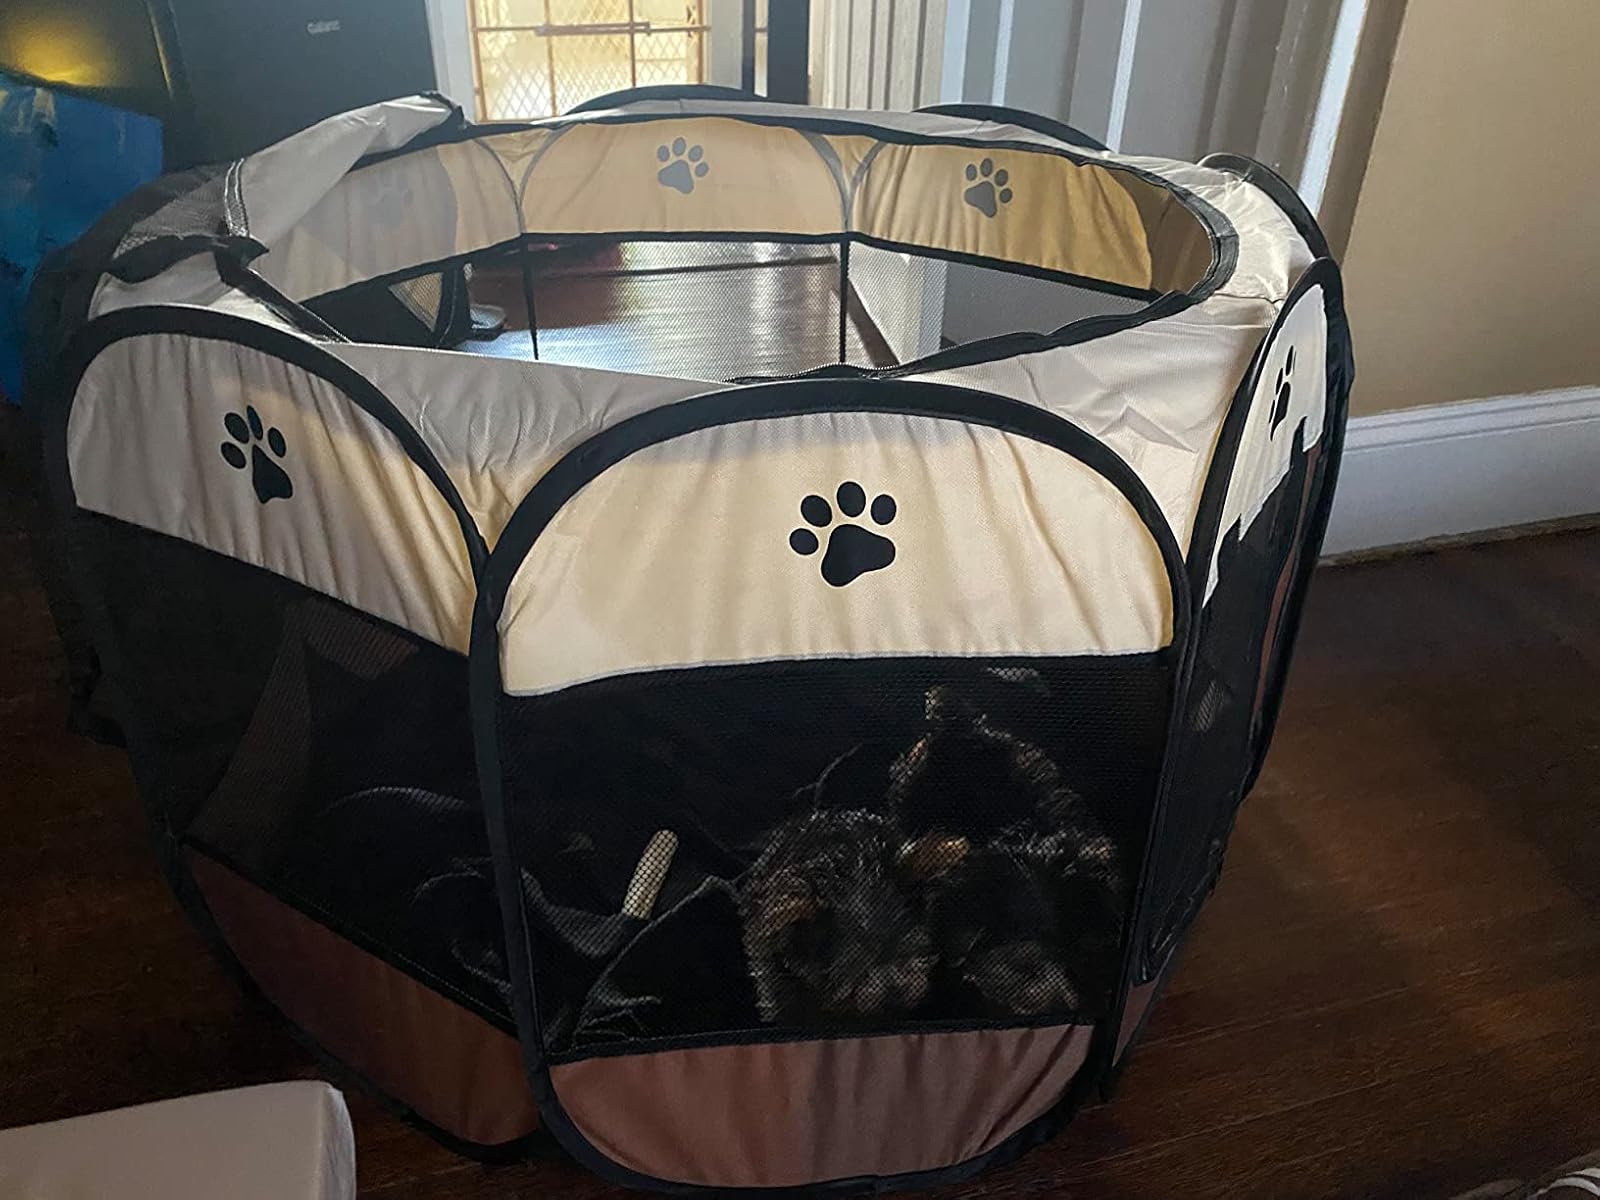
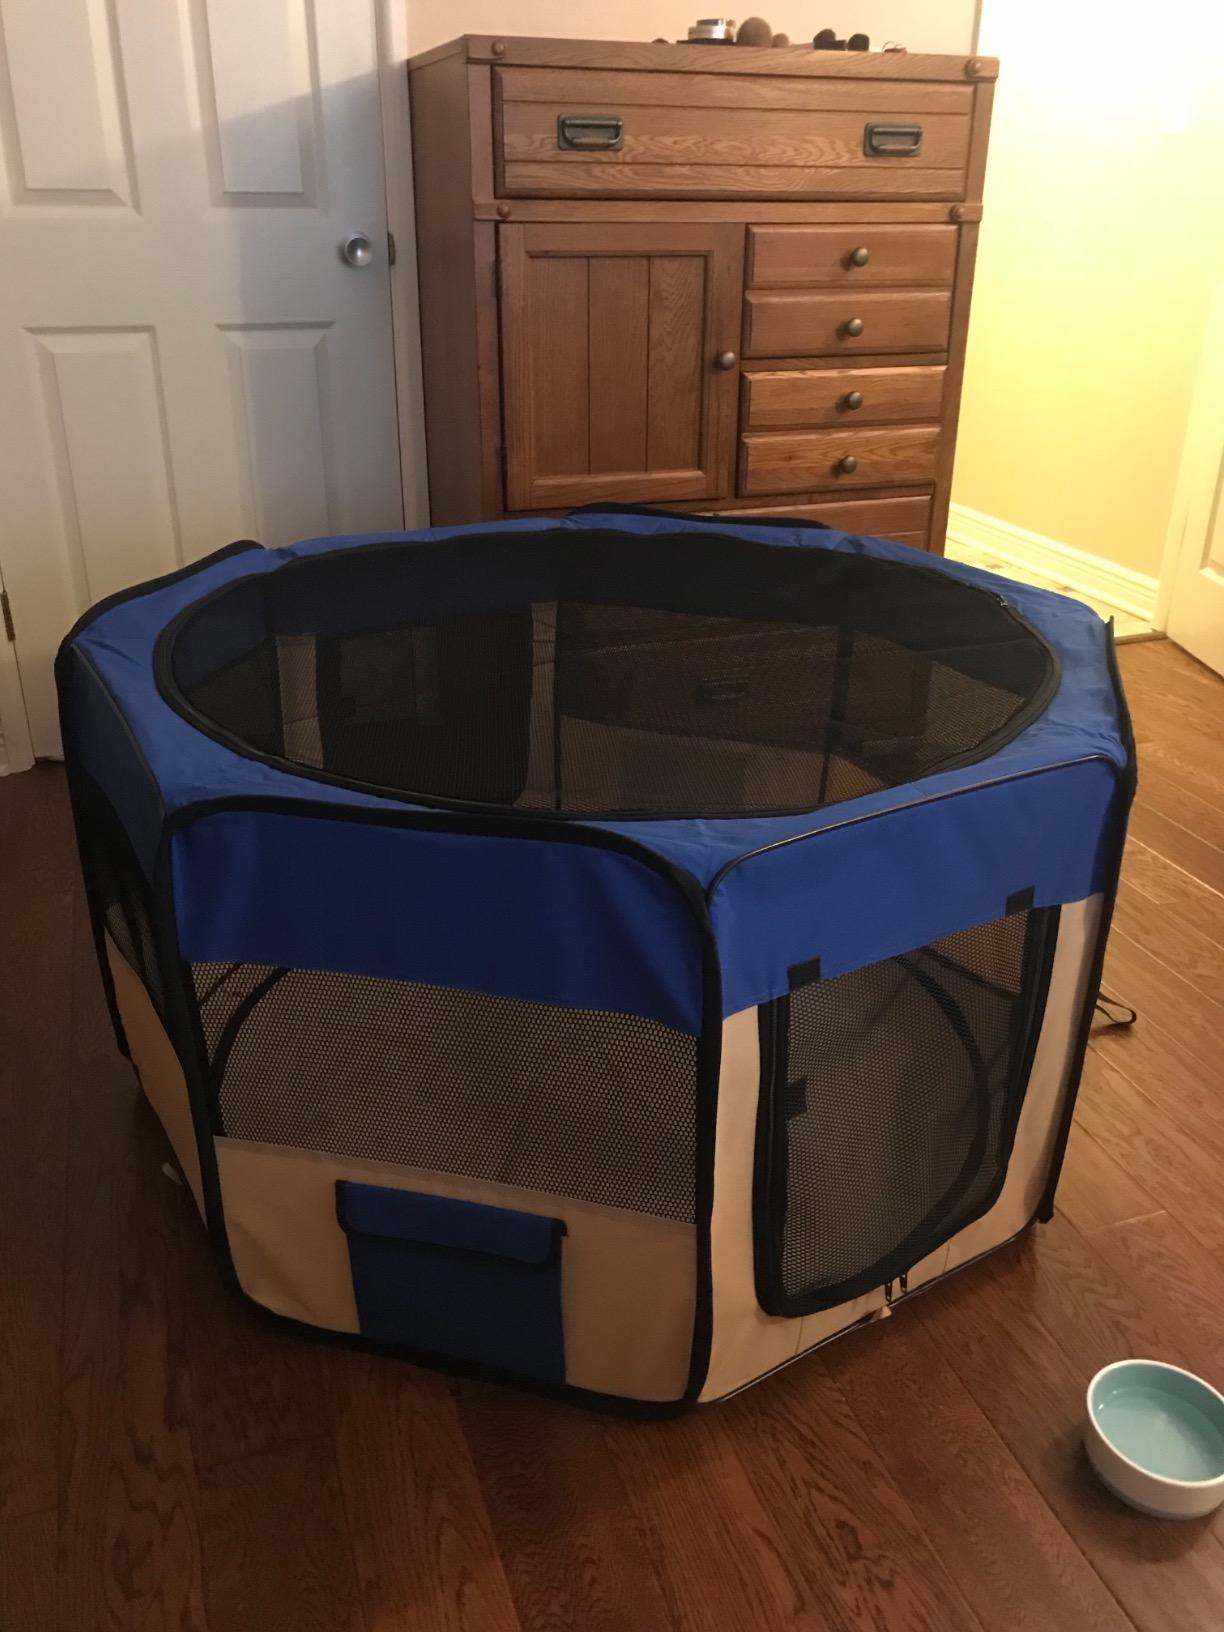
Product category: items_kennel
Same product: no